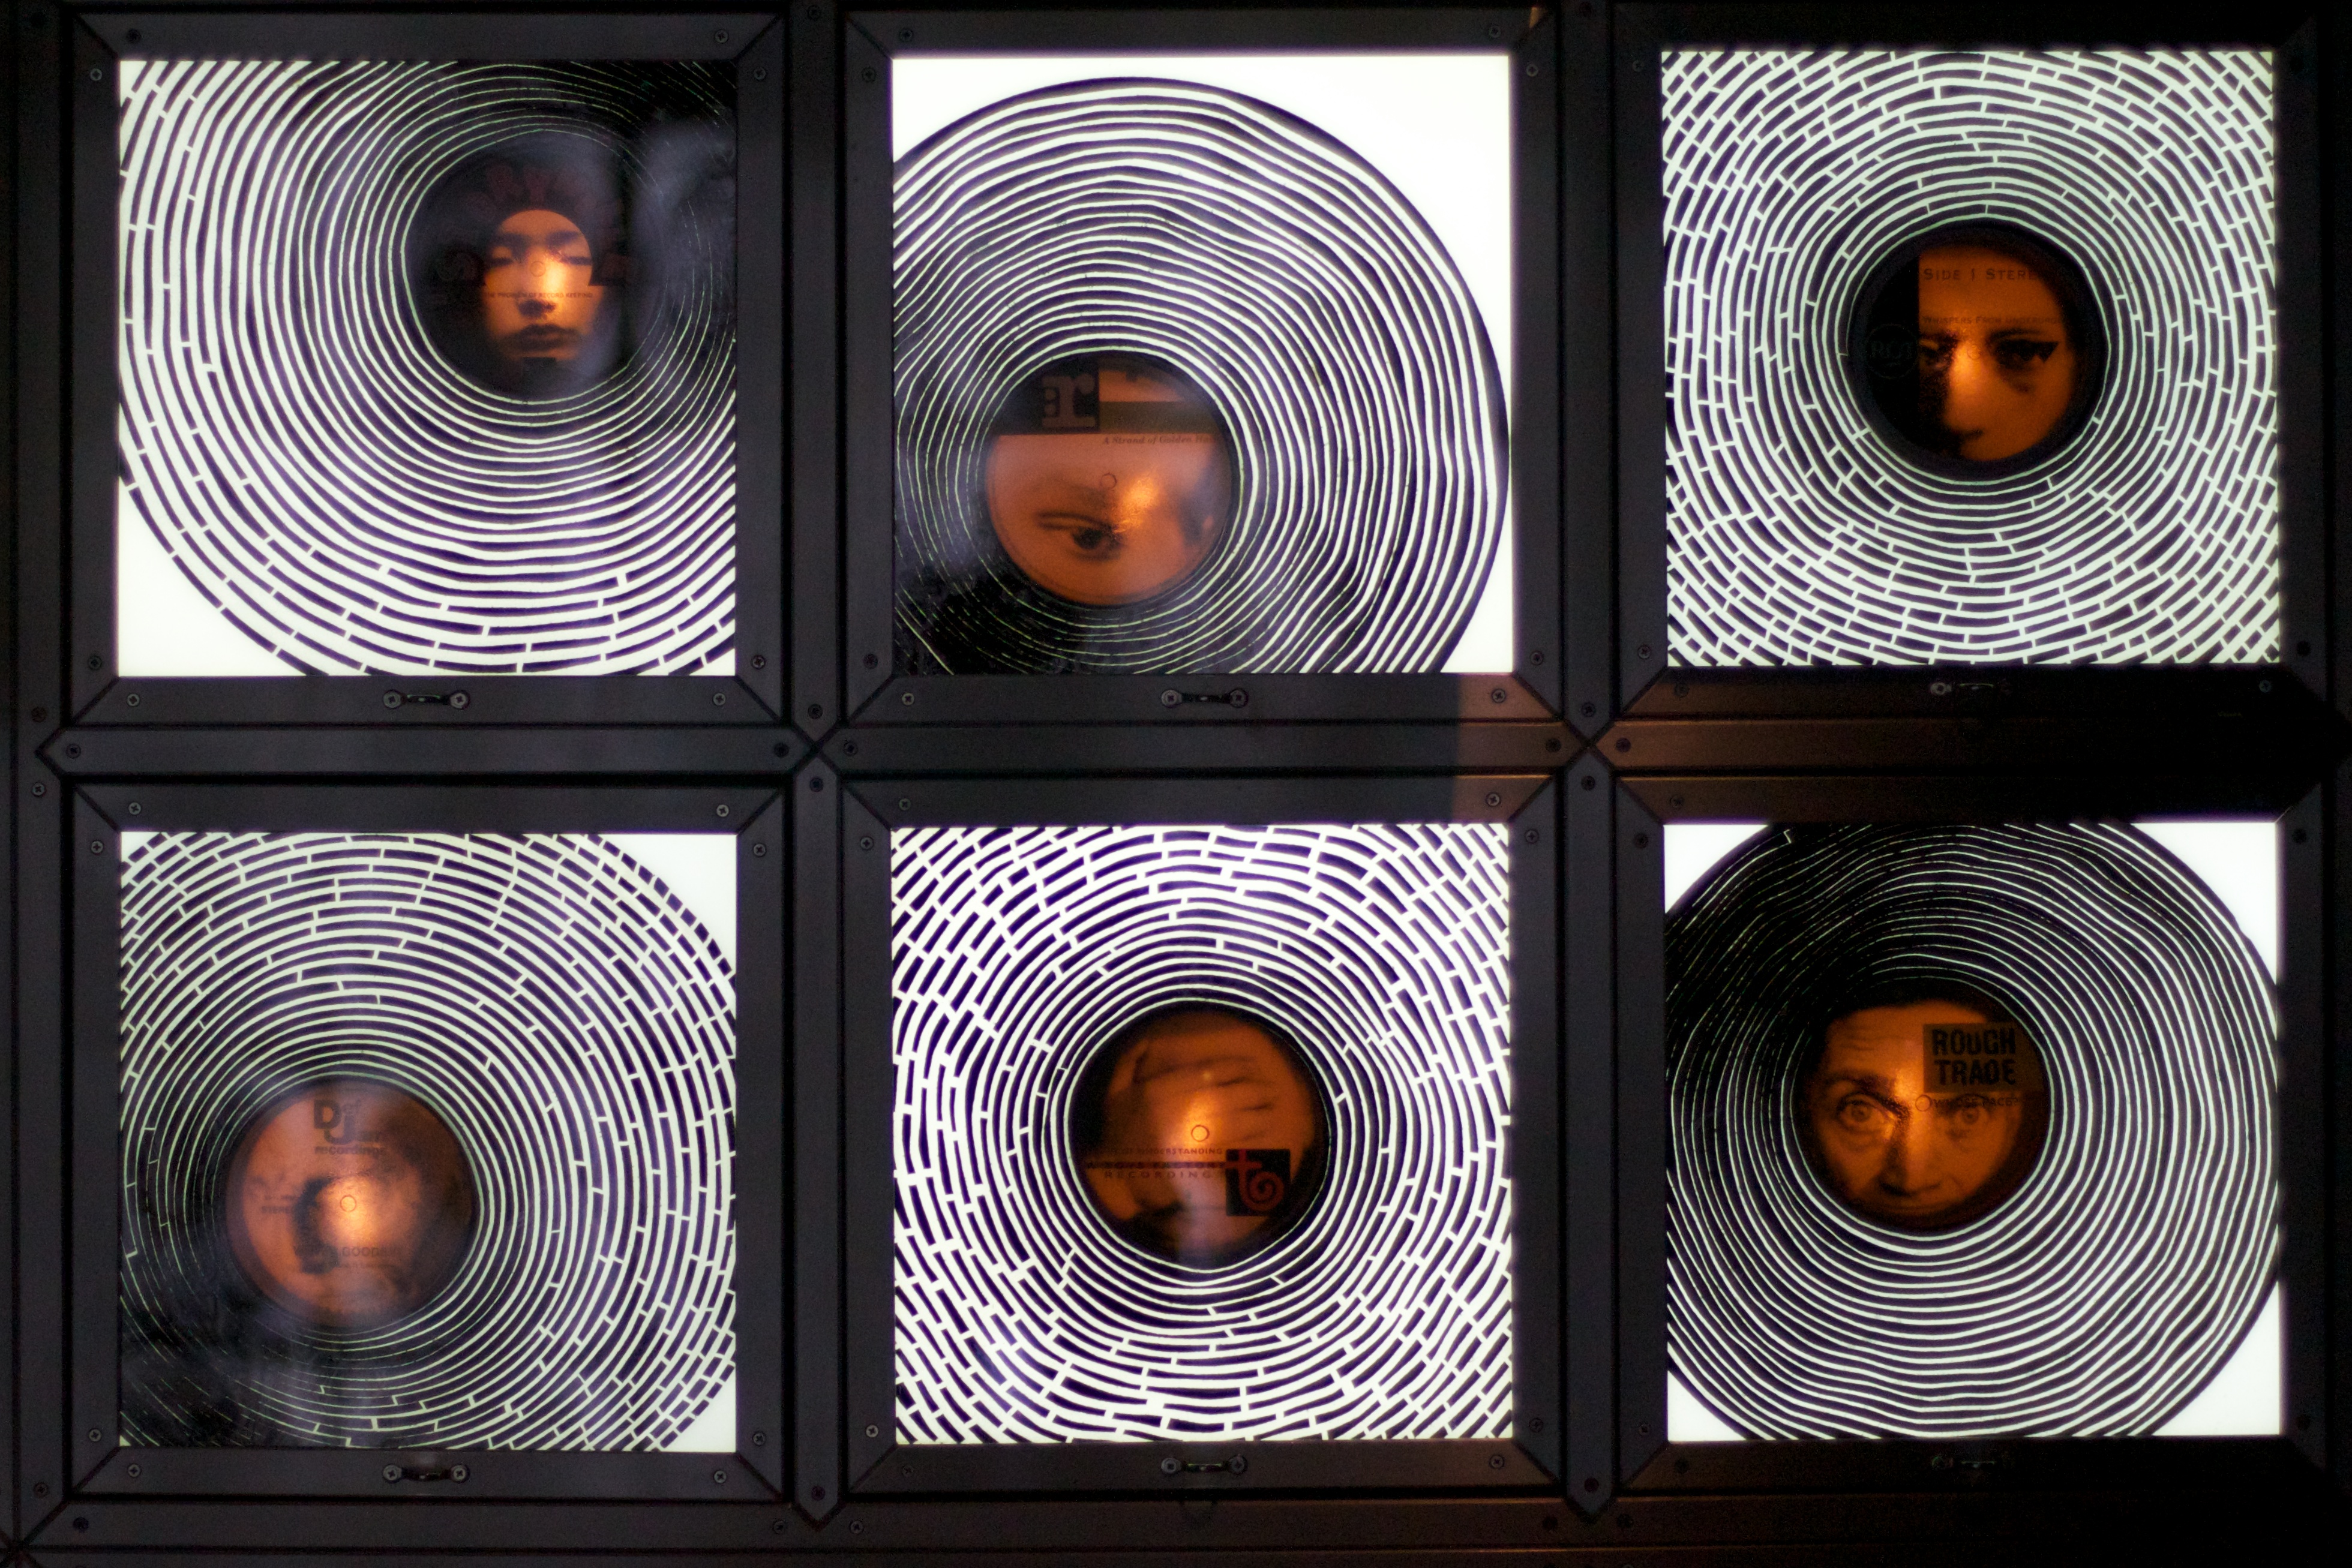
light, window, glass, lighting, material, circle, design, symmetry, light fixture, auodyssey, modern art, man made object